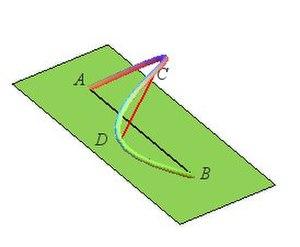
illustration théorème de la corde universelle en dimension 3
En mathématiques, et plus précisément en analyse, le théorème de la corde universelle, ou théorème des cordes universelles, dû à Paul Lévy, décrit dans sa version générale une propriété des courbes planes continues joignant un point à un point ; il répond à la question de savoir si on peut trouver sur cet arc des points et tels que la corde ait une longueur donnée et soit parallèle à la corde. Le théorème affirme que cette corde existe pour tout arc joignant à si et seulement si la longueur est un diviseur entier de la longueur.